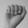
ASL letter: A